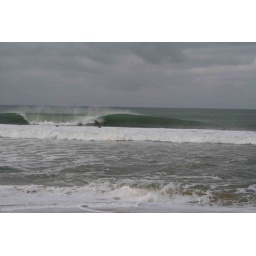
Taking a beating in the white water